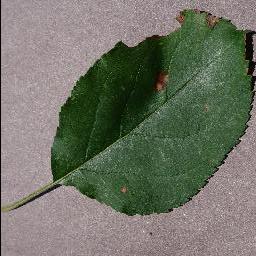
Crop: apple
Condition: black_rot